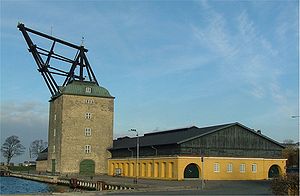
Marinestation København
Mastekranen er et af de mest karakteristiske bygningsværker på Holmen. Foto: Jan Kronsell
Marinestation København eller Marinestation Holmen er et sømilitært etablissement på Nyholm i København.